Criminal (2004 film)

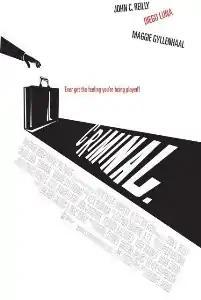
Theatrical release poster

Criminal is a 2004 American crime drama film co-written and directed by Gregory Jacobs and a remake of the Argentine film "Nine Queens" (2000). It stars John C. Reilly, Diego Luna, Maggie Gyllenhaal, and Maeve Quinlan. The film is a production of Section Eight, the production company of Steven Soderbergh and George Clooney.